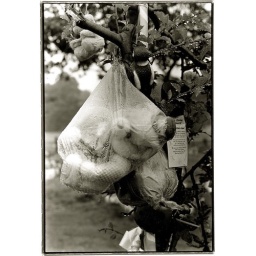
bear in a bag